Tylopilus plumbeoviolaceus

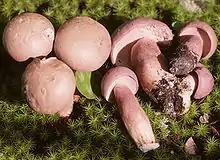
Lookalike species "T. violatinctus" is paler.

There are few other species that might be confused with "T. plumbeoviolaceus"; according to one source, it "is one of the most remarkable and easily identified boletes in the USA". "Tylopilus violatinctus", found under both hardwoods and conifers and known from New York to Mississippi, has a similar appearance. It can be distinguished by a paler, lilac-colored cap that, in older specimens, is discolored rusty purple along the edge of the cap. Its spores are 7–10 by 3–4 μm. As "Tylopilus violatinctus" was not described until 1998, some older literature may confuse the two species.